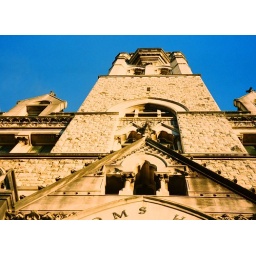
Nashville, Tennessee. The clock tower to the Customs House was completed in 1882.